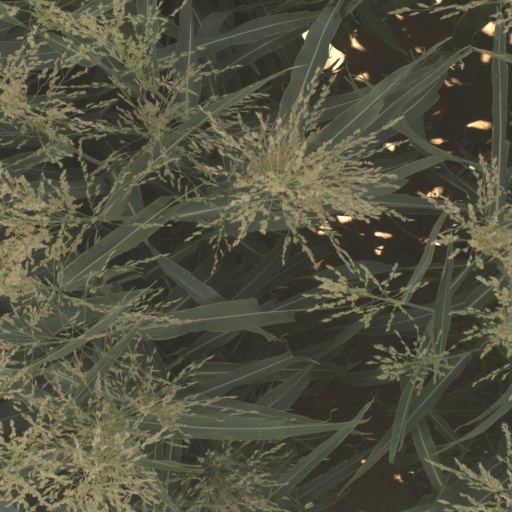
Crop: sorghum